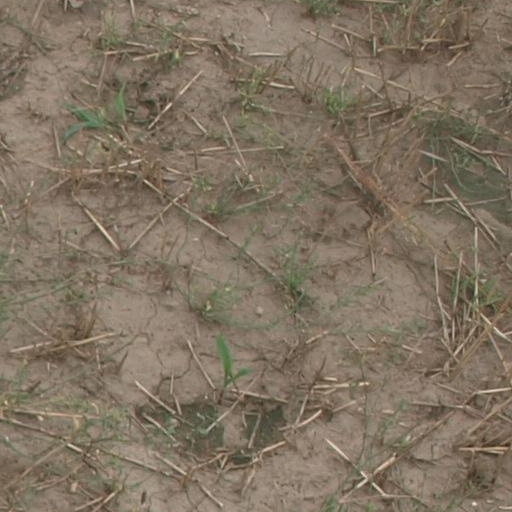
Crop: maize; corn